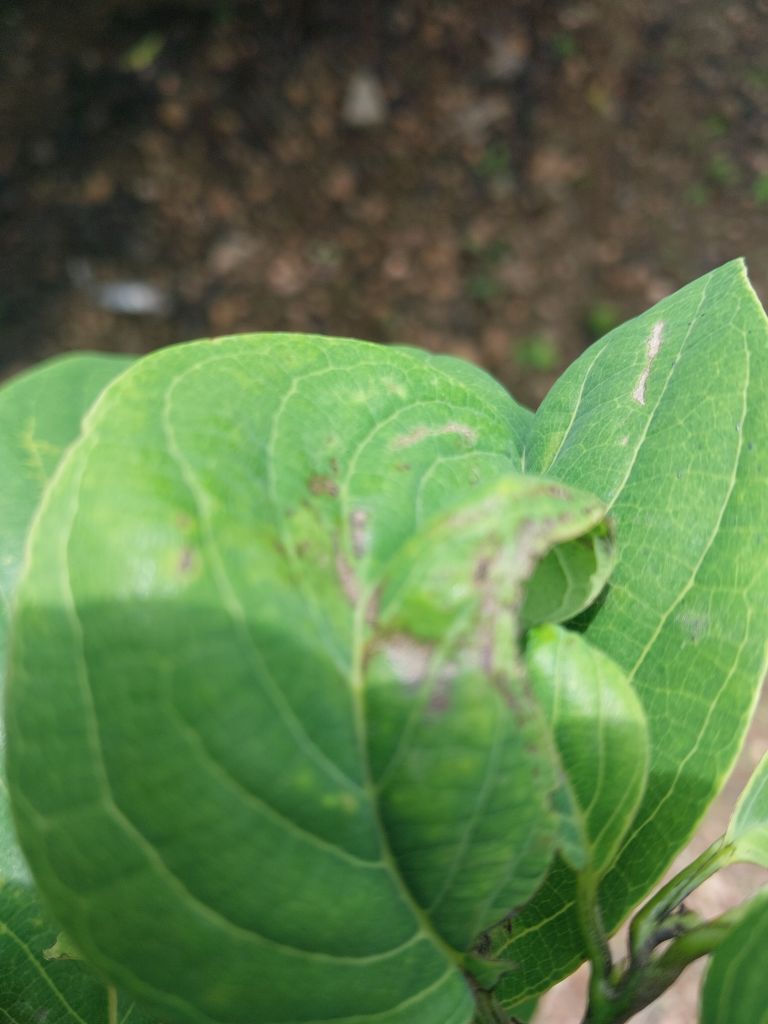
Disease label: Leaf spot on Leaves